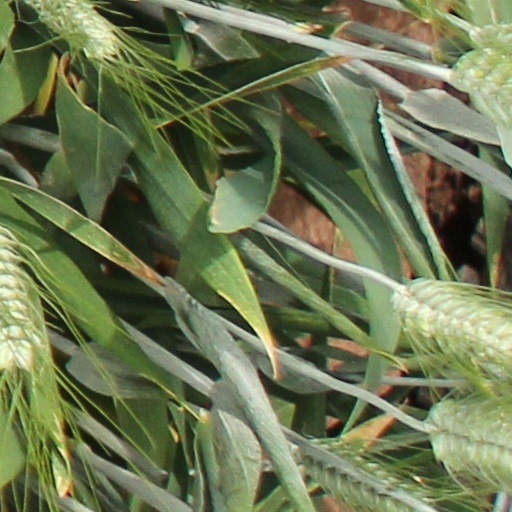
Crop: wheat